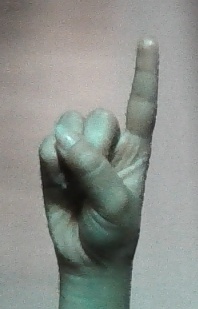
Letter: bb